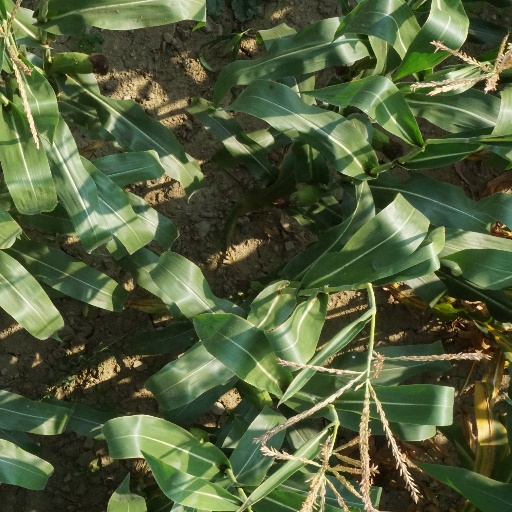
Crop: maize; corn